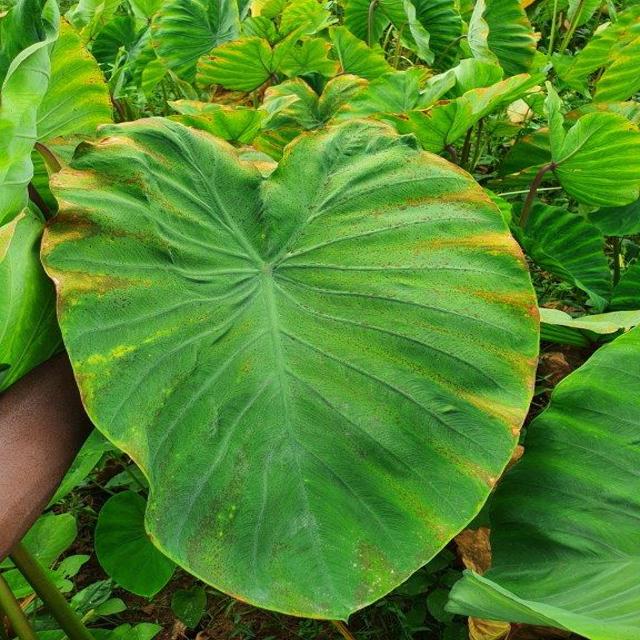
Label: Mid_Blight